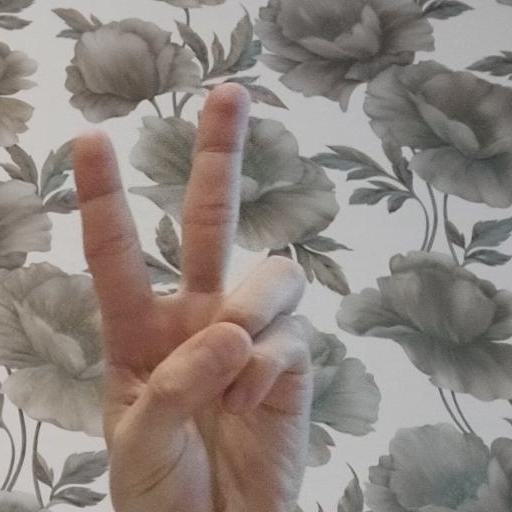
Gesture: peace